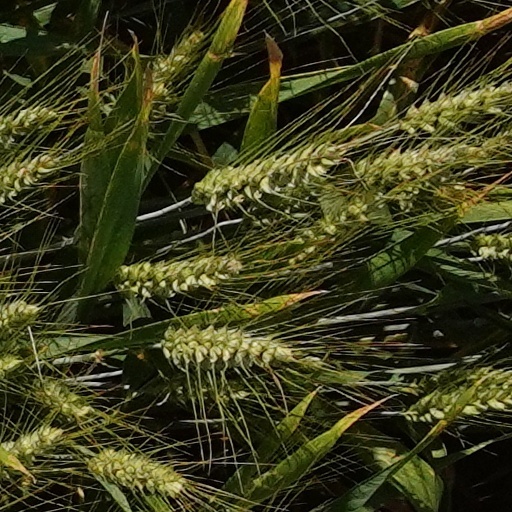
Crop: wheat